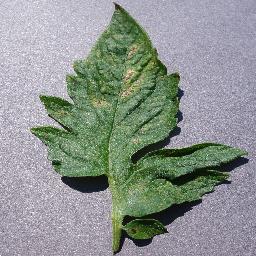
Label: Tomato___Septoria_leaf_spot